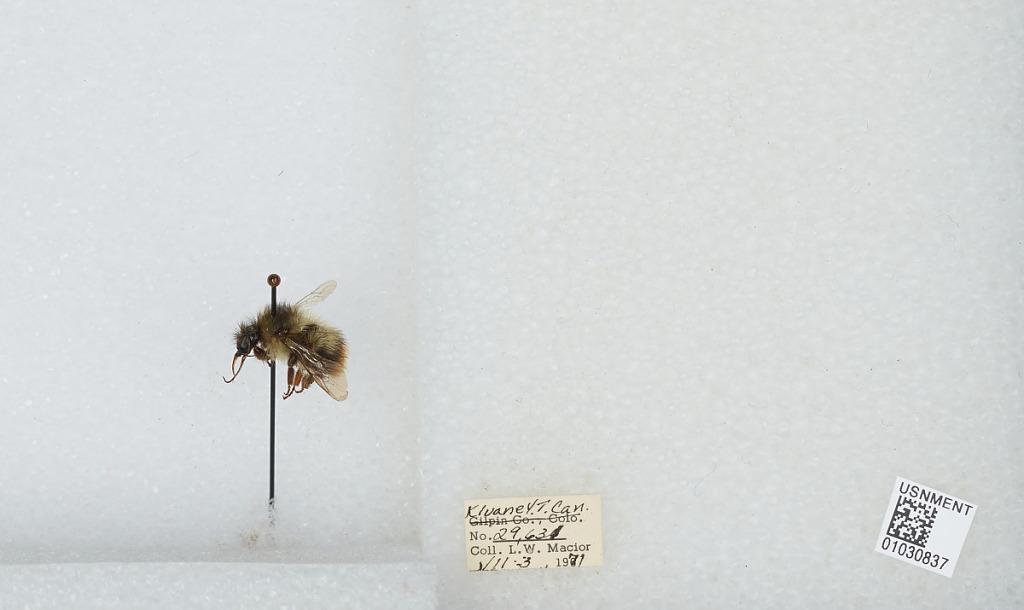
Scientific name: Bombus (Pyrobombus) mixtus Cresson
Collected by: L. Macior
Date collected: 1971-7-3
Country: Canada
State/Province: Yukon Territory
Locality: Kluane
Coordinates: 60.75, -139.5